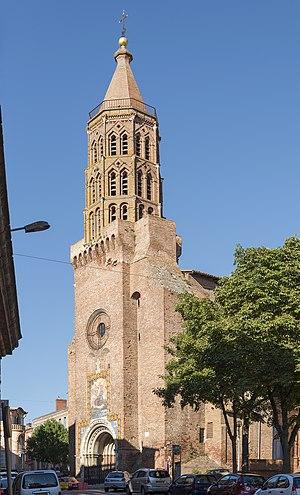
Le siège de Montauban oppose, d'août à novembre 1621, les armées royales commandées par le roi de France Louis XIII aux protestants montalbanais, dans le contexte des révoltes huguenotes.
L'église Saint-Jacques est une église catholique située à Montauban, en France.
L'arc en mitre, ou arc en fronton, ou arc angulaire est un arc composé de deux droites inclinées formant un angle.
Cet article recense les monuments historiques français classés en 1918.